7 July 2005 London bombings

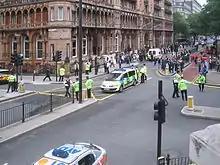
Police cordon off Russell Square on 7 July 2005

There were limited reactions to the attack in the world economy as measured by financial market and exchange rate activity. The value of the British pound decreased 0.89cents to a 19-month low against the US dollar. The FTSE 100 Index fell by about 200 points during the two hours after the first attack. This was its greatest decrease since the invasion of Iraq, and it triggered the London Stock Exchange's 'Special Measures', restricting panic selling and aimed at ensuring market stability. By the time the market closed, it had recovered to only 71.3 points (1.36%) down on the previous day's three-year closing high. Markets in France, Germany, the Netherlands and Spain also closed about 1% down on the day.